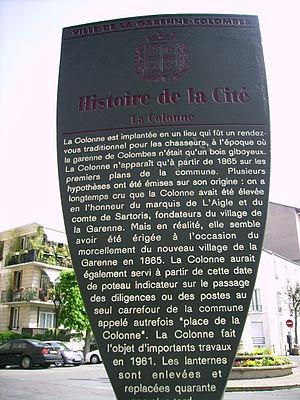
Panneau ""Histoire de la cité"""
La Garenne-Colombes, également nommée localement La Garenne, est une commune française située dans le département des Hauts-de-Seine en région Île-de-France.